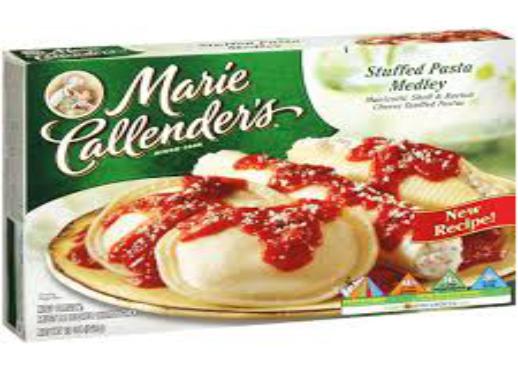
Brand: Marie Callender's
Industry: Food